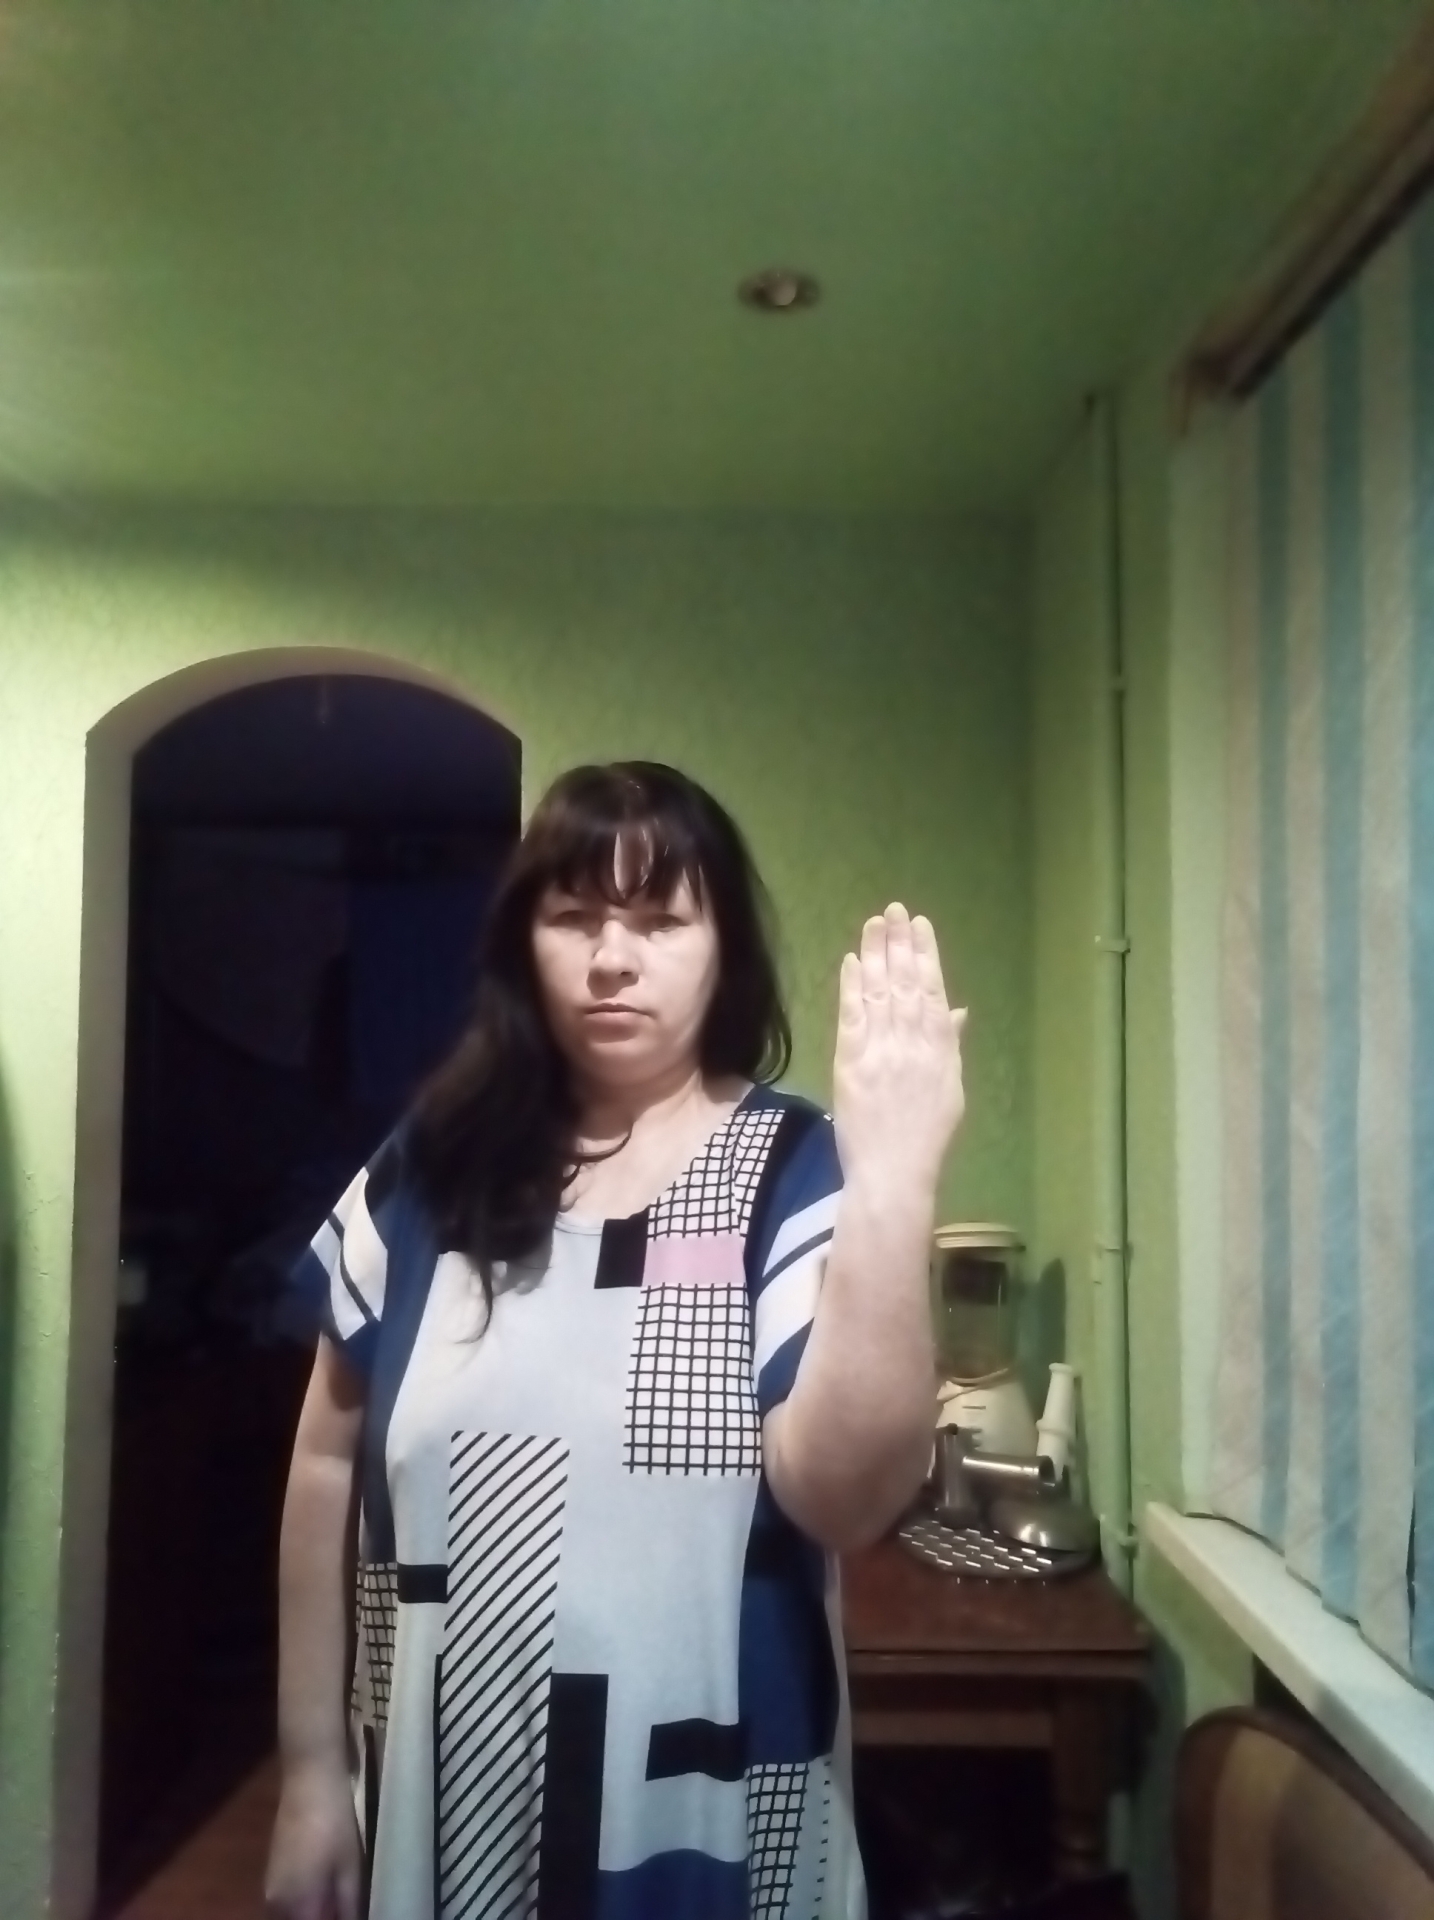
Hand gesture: stop_inverted